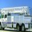
Label: truck